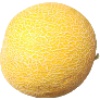
Label: Cantaloupe 1